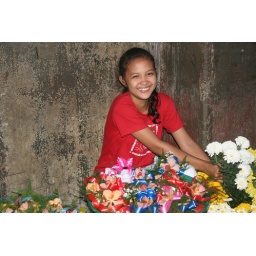
Asia - Philippines / Leyte - girl selling flowers in Tacloban City